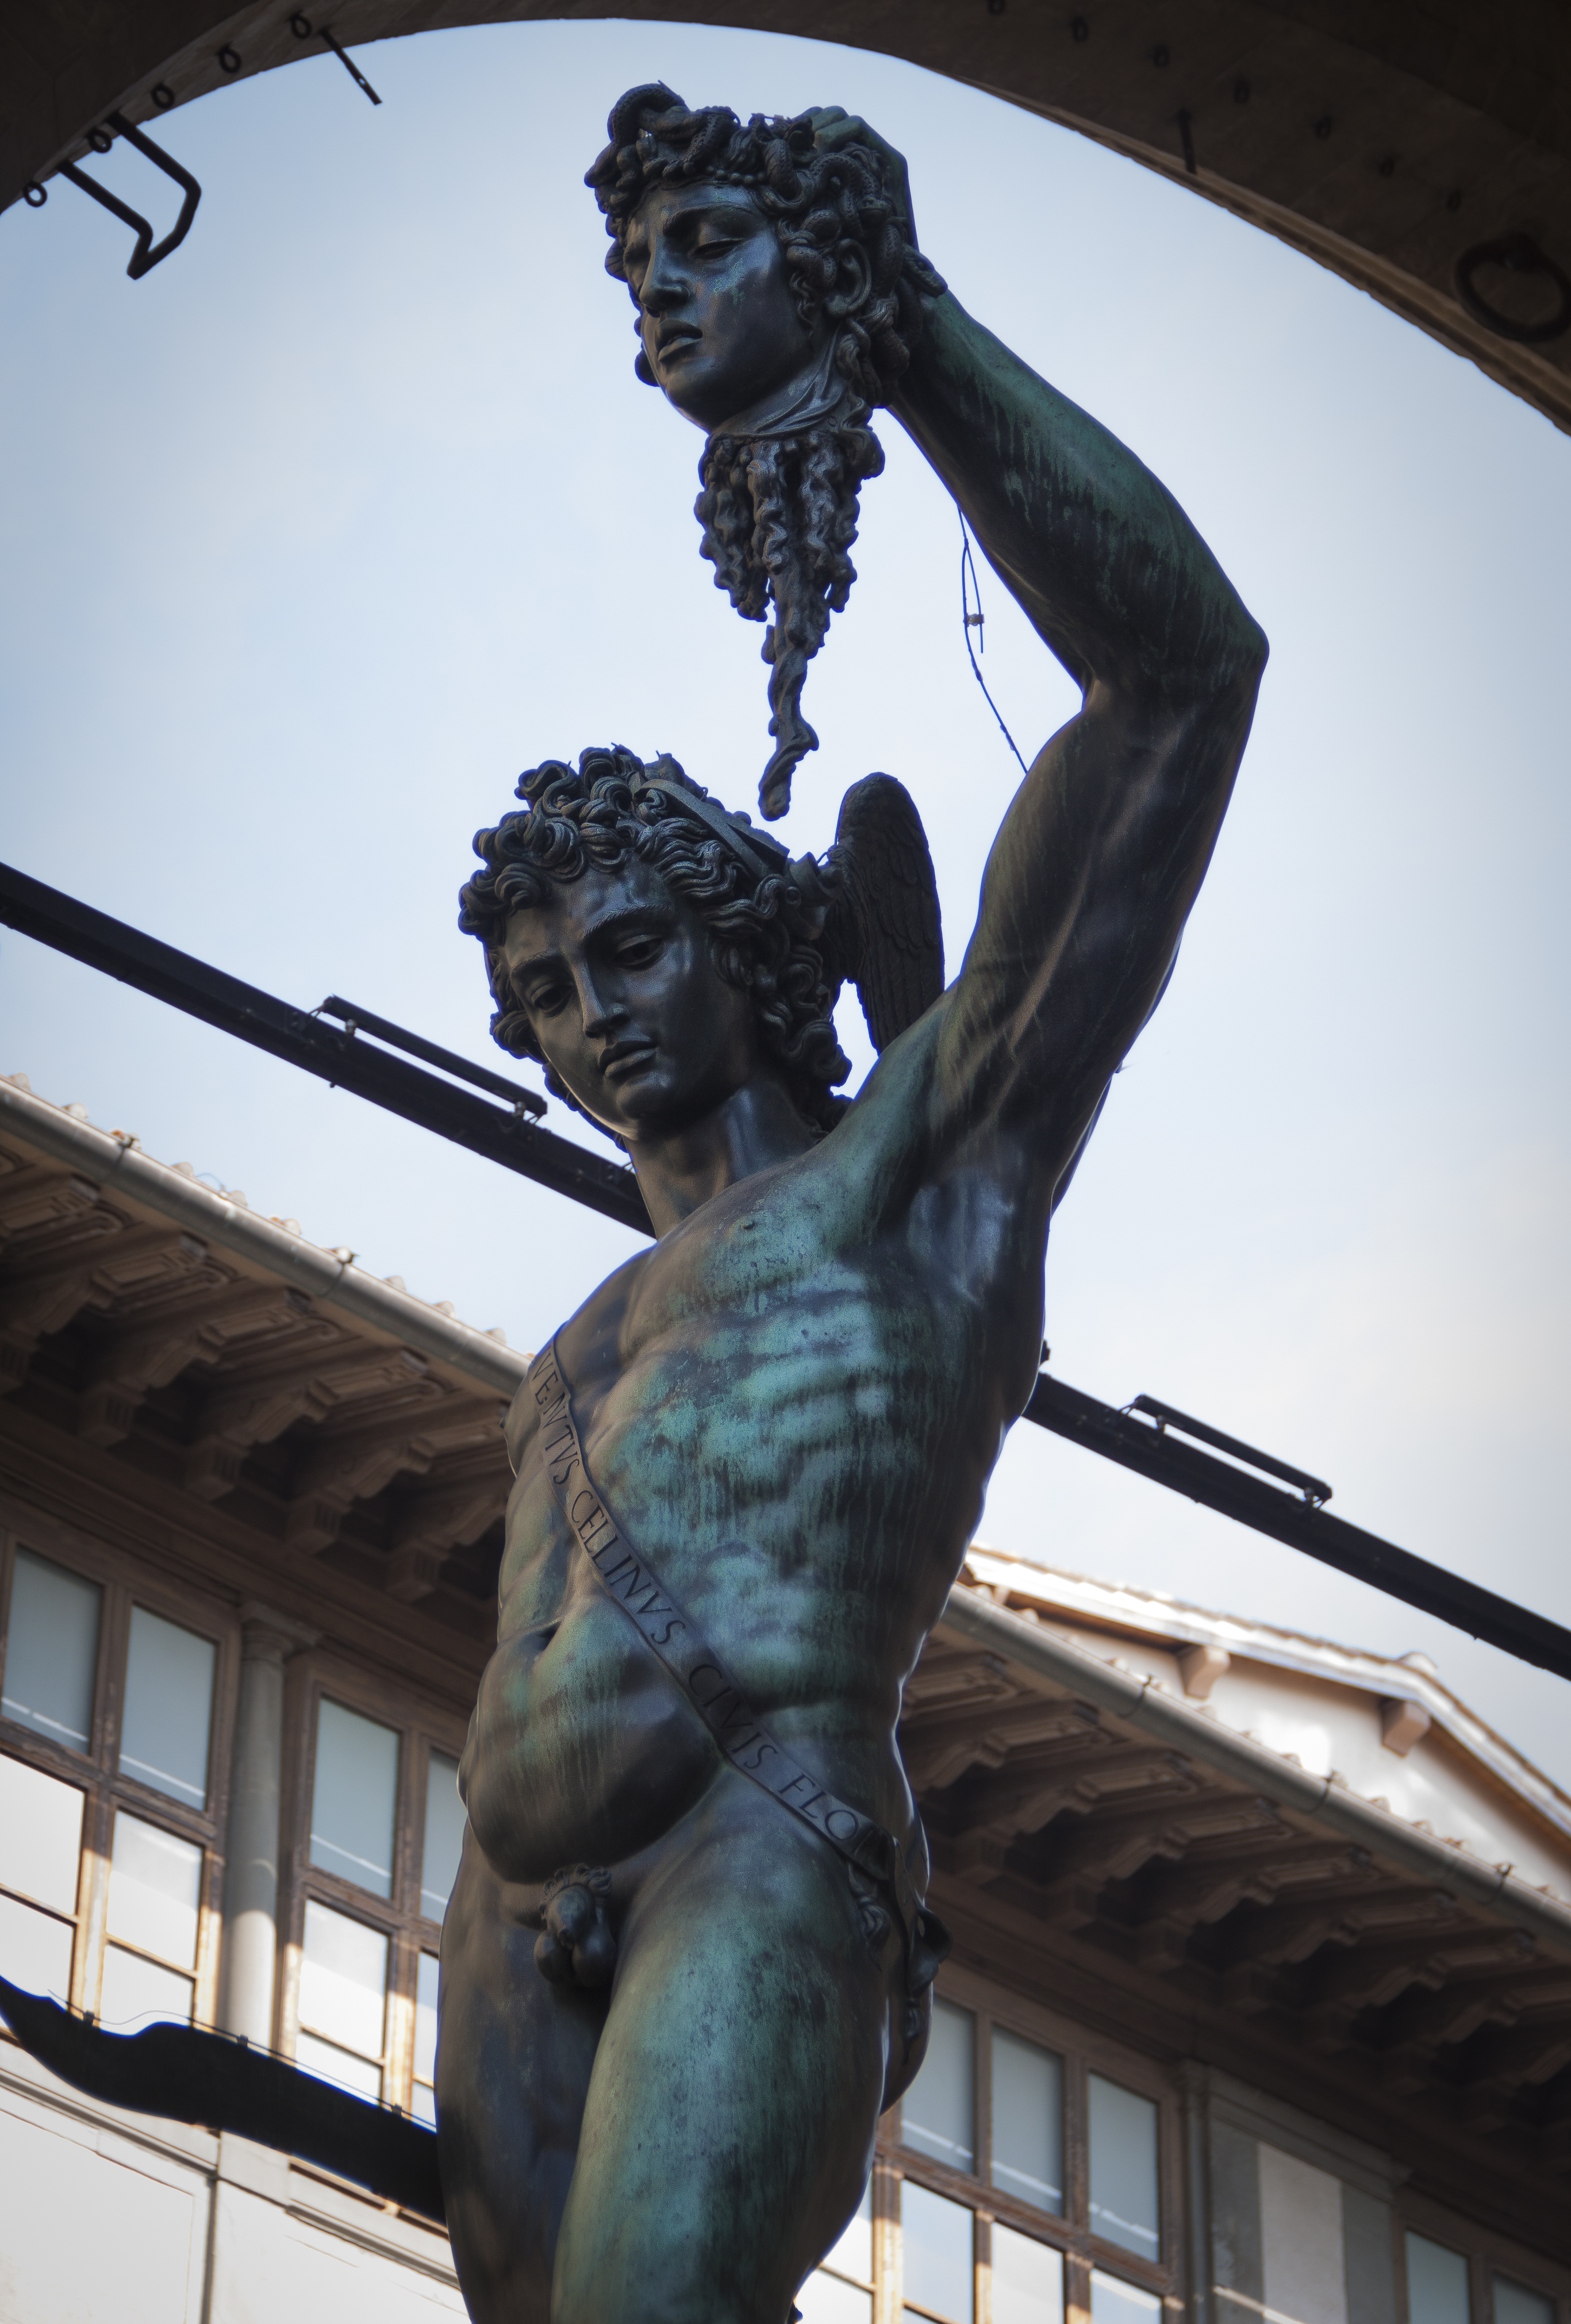
country, monument, travel, europe, statue, italy, tuscany, tourism, sculpture, art, temple, florence, italian, firenze, toscana